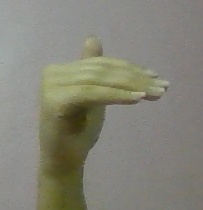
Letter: khaa